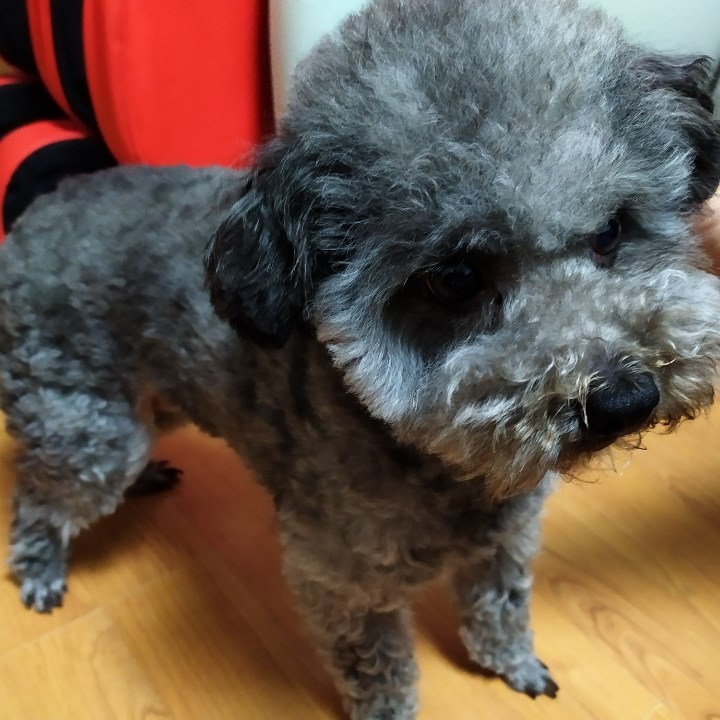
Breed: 2925-n000114-toy_poodle